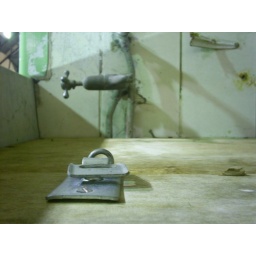
Former fish market in Northampton